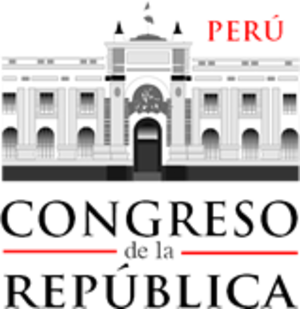
Le Congrès de la République du Pérou est l’organe qui exerce le pouvoir législatif au Pérou et joue un rôle vital au sein de l’État.